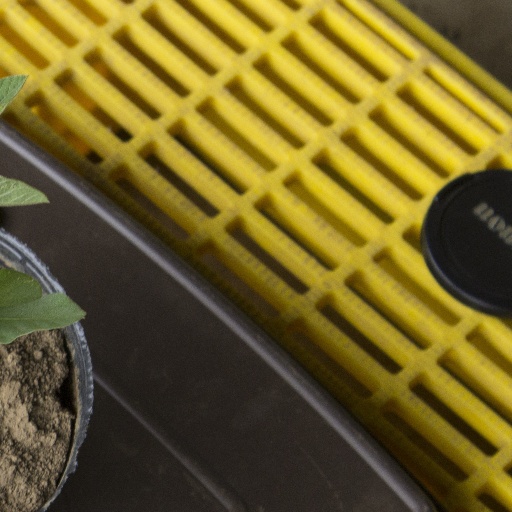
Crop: soybean